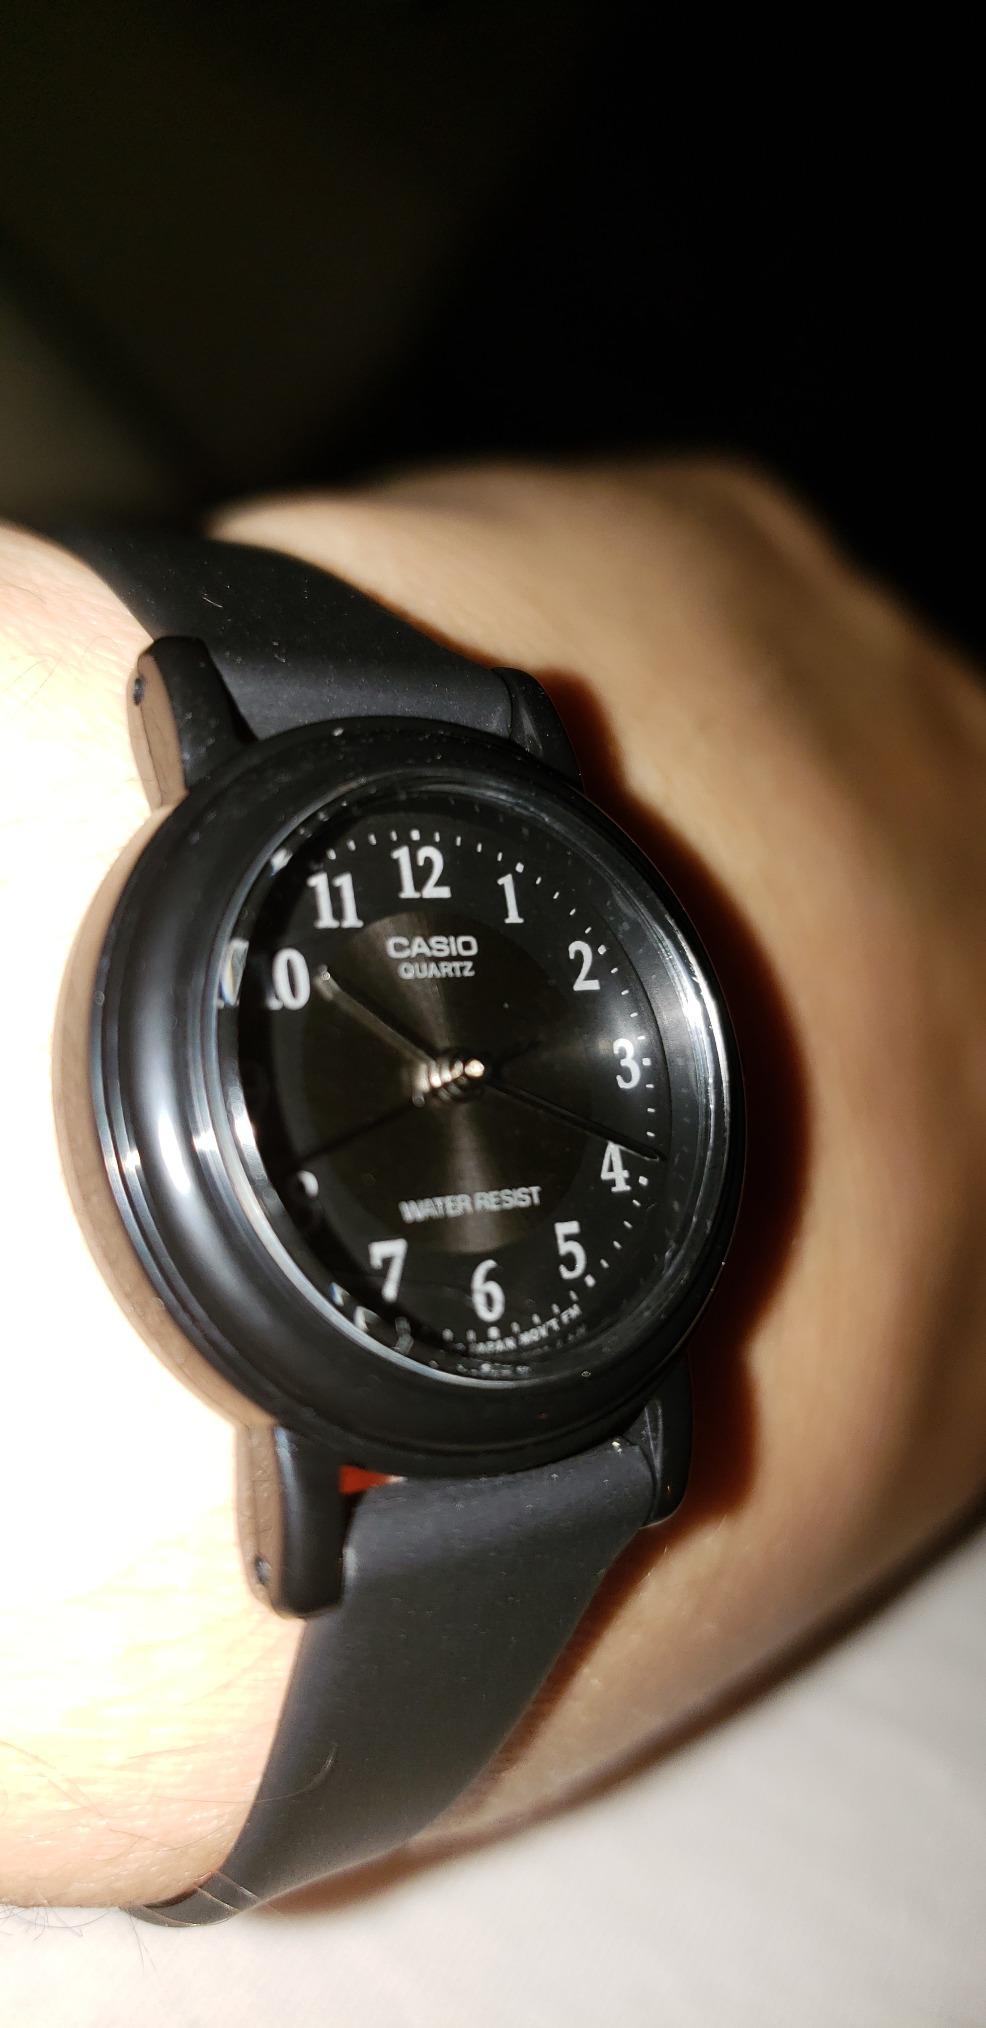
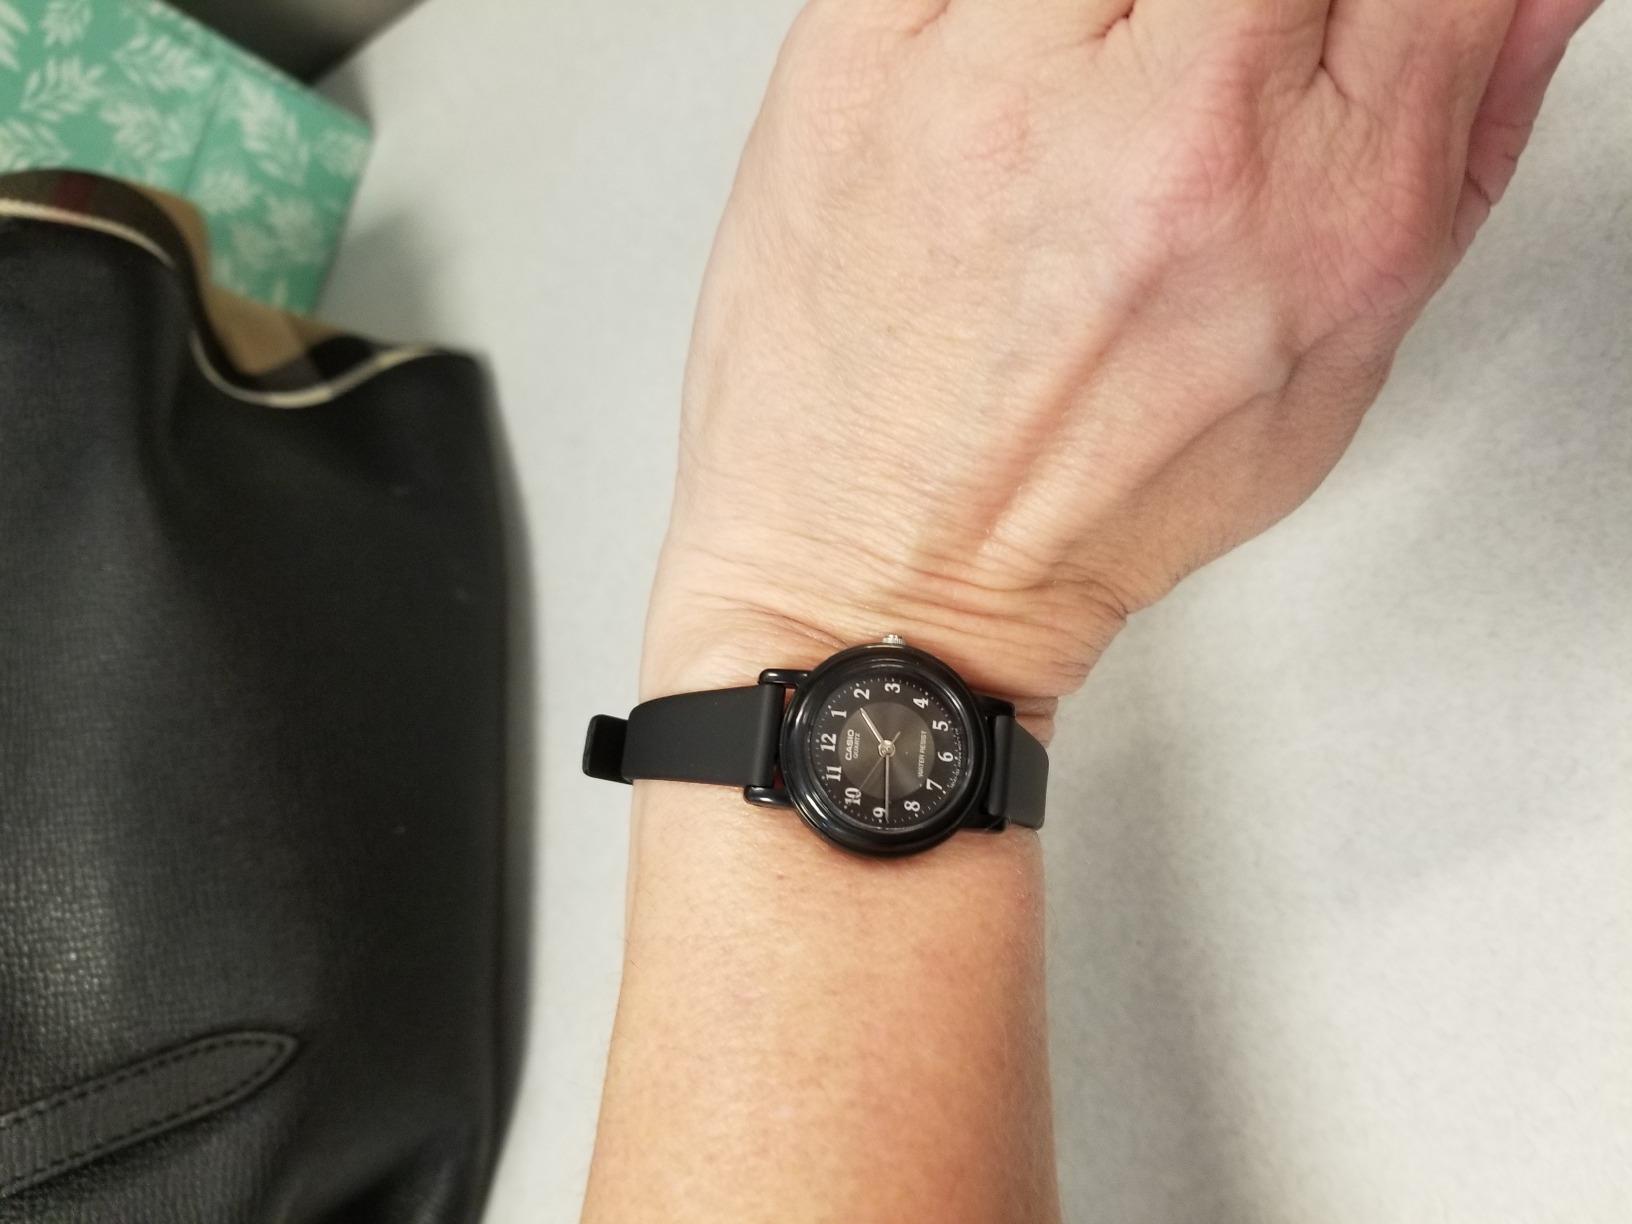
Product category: accessories_watch
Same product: yes